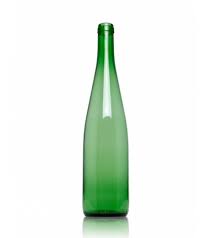
Waste category: glass